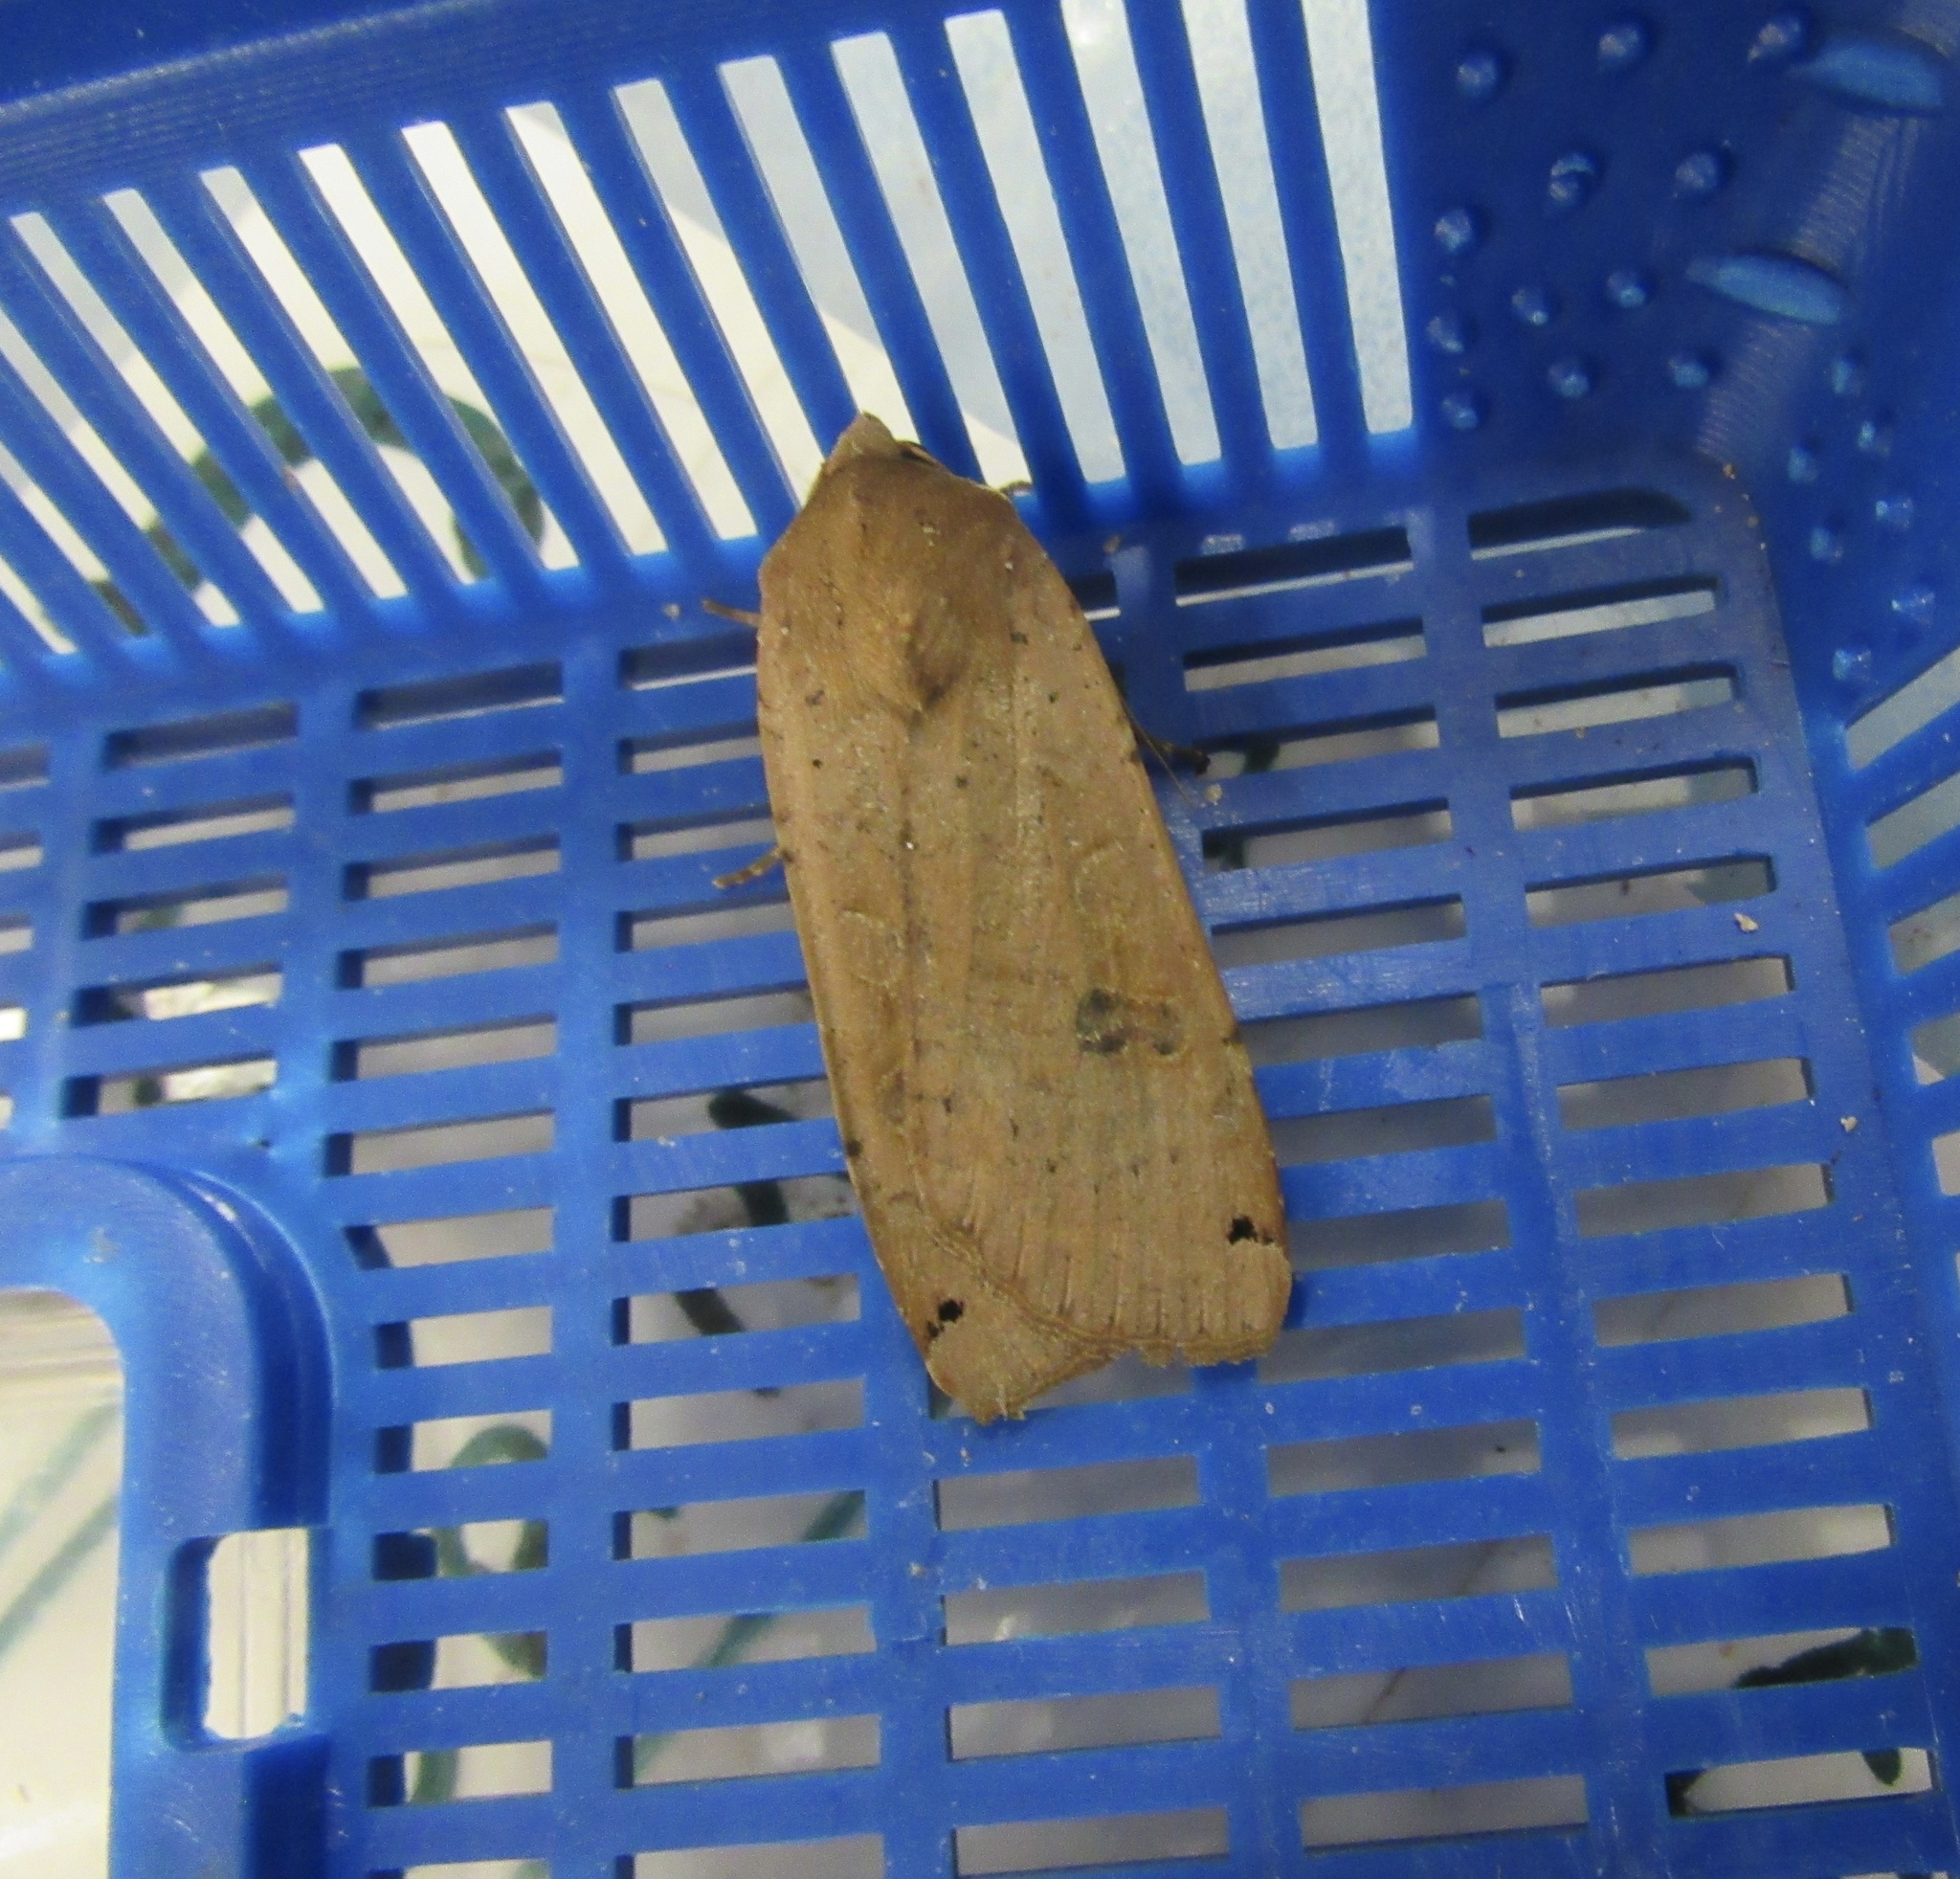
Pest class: cutworms